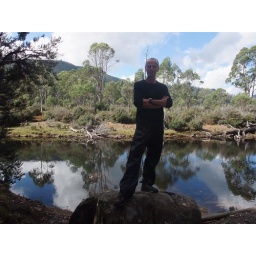
Me at the end of the walk standing on a rock near the river that flows into the lake.